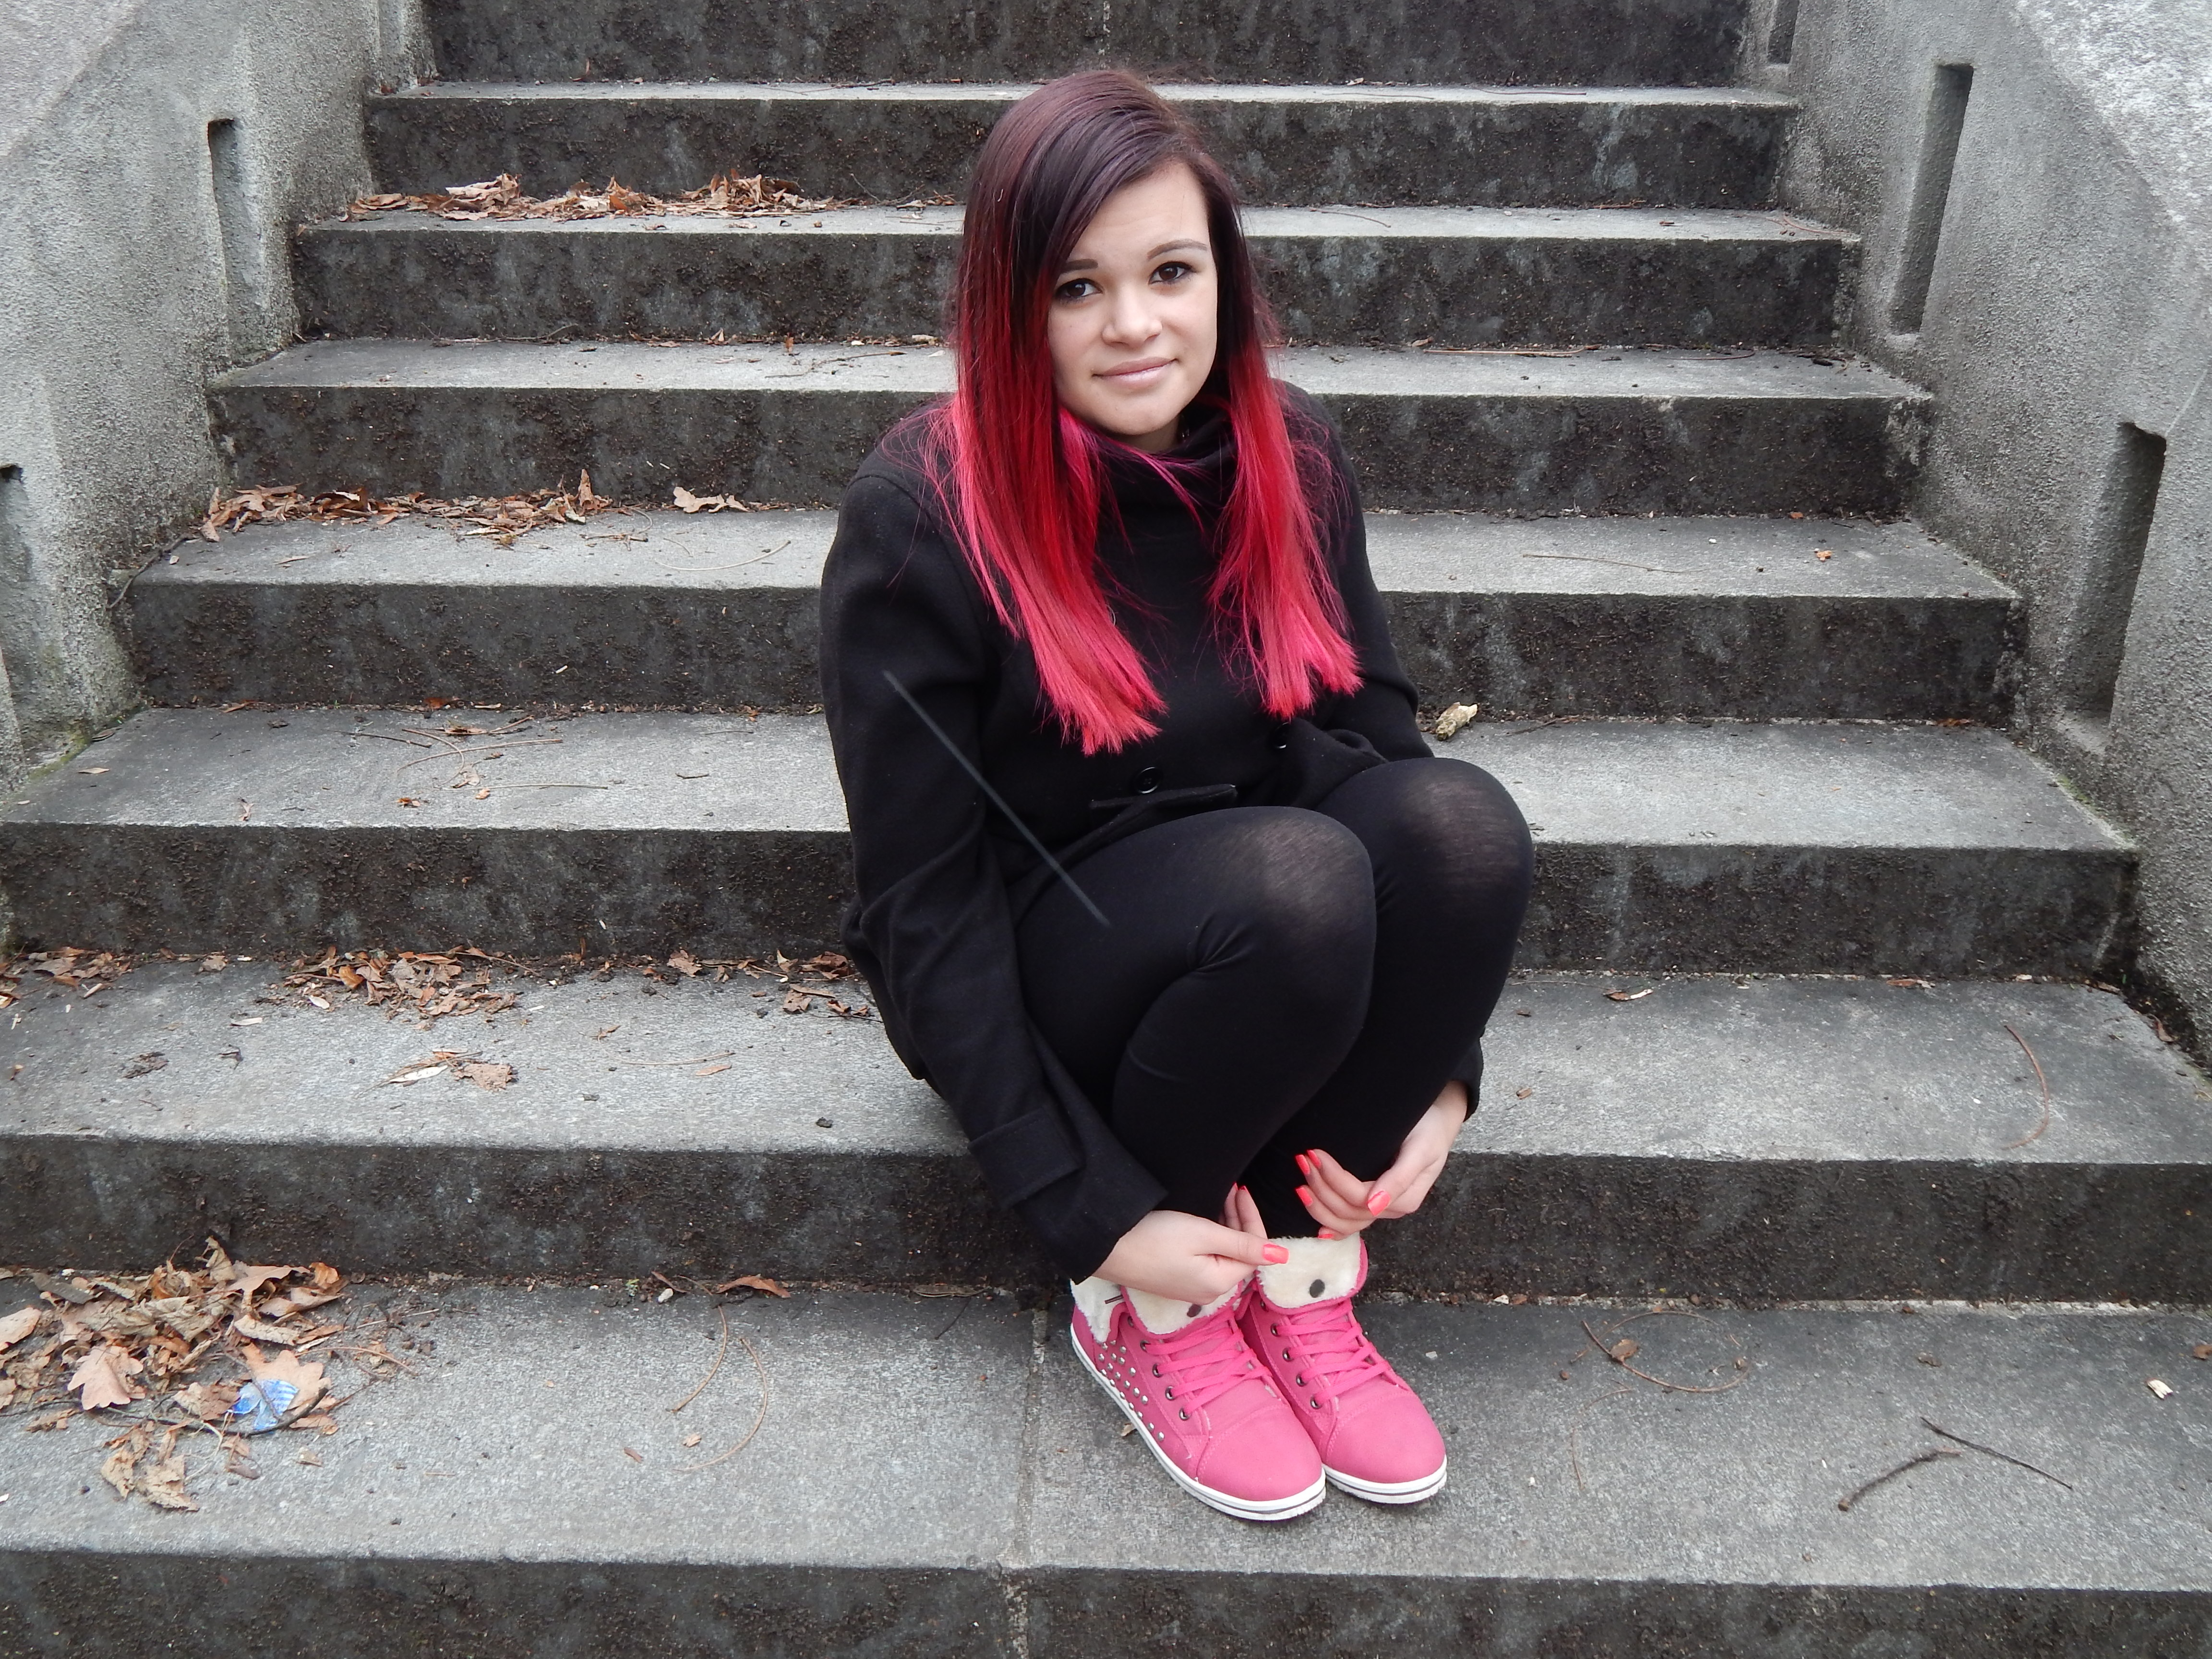
winter, girl, woman, leg, model, red, sitting, park, fashion, clothing, black, lady, pink, friend, human body, dress, stairs, footwear, beauty, image, tights, photo shoot, human positions, high heeled footwear